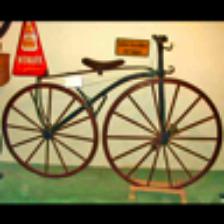
Label: NonHuman